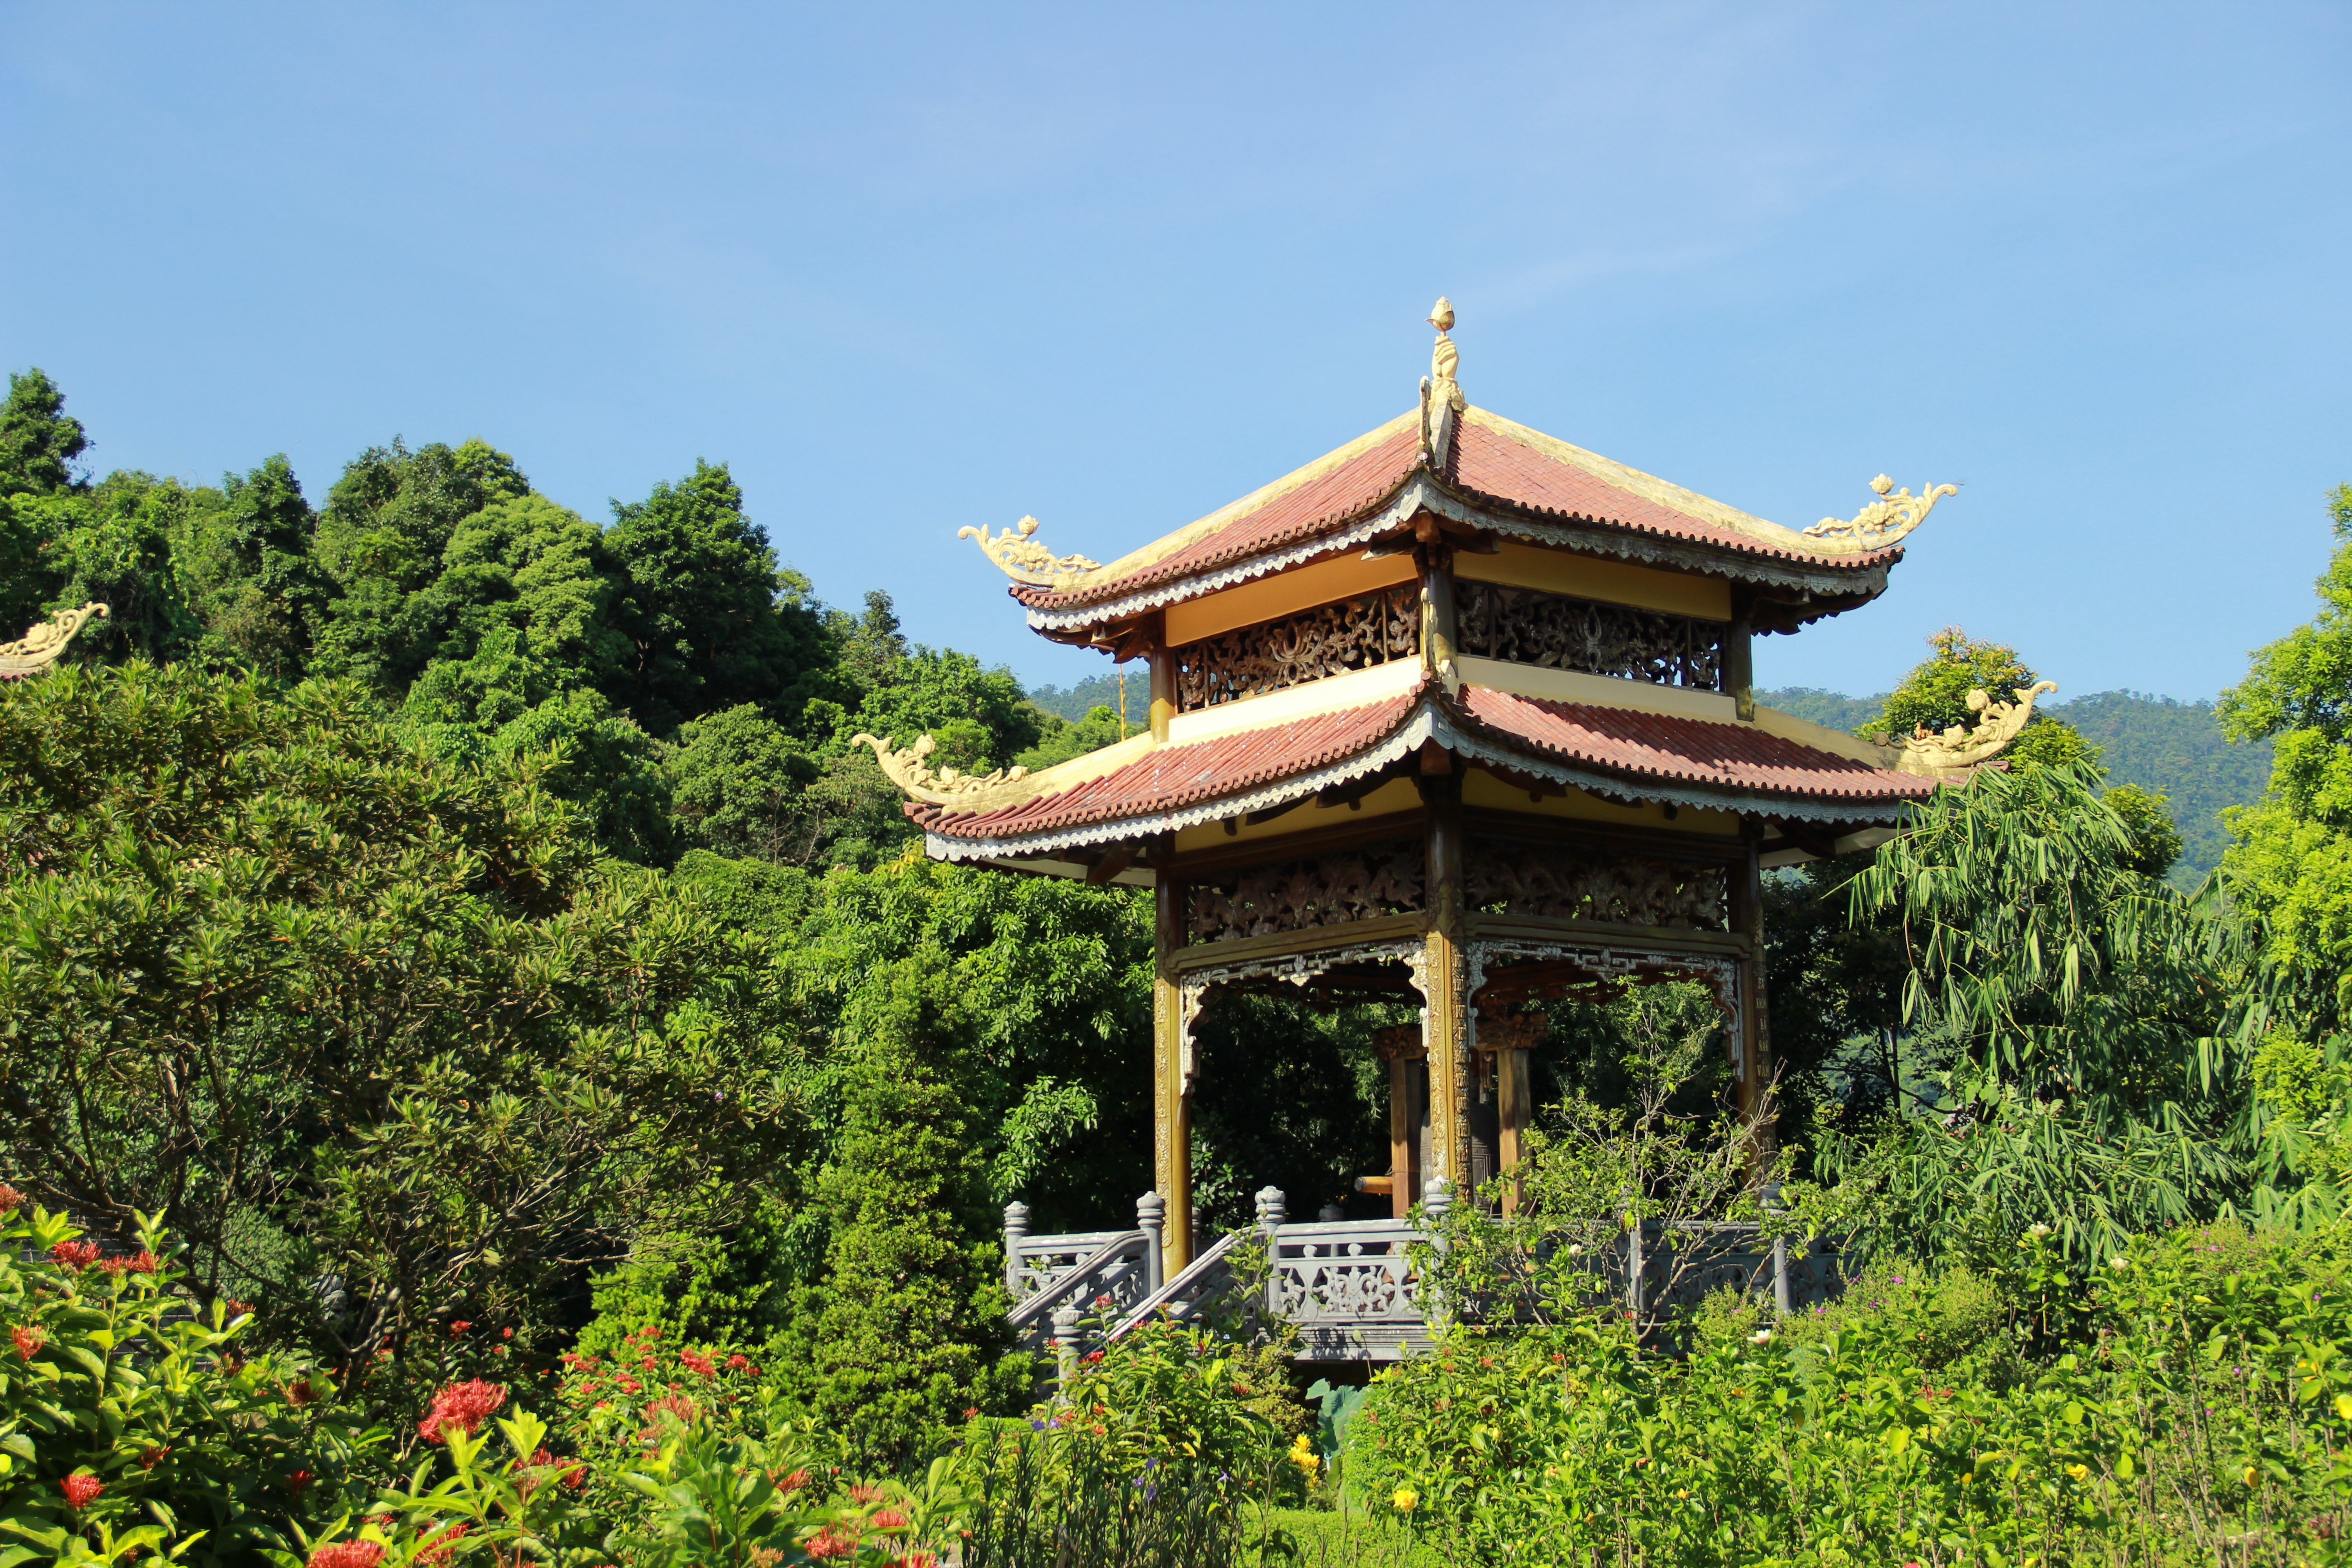
architecture, building, tower, meditation, temple, corner, a, shrine, chinese architecture, pagoda, hue, in, lam, historic site, the institute, extra, loc, shinto shrine